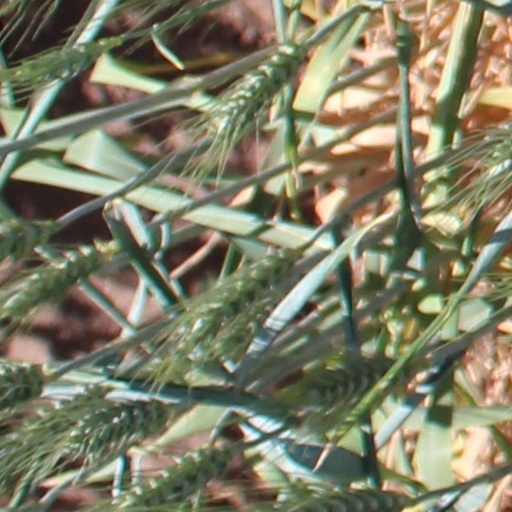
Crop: wheat